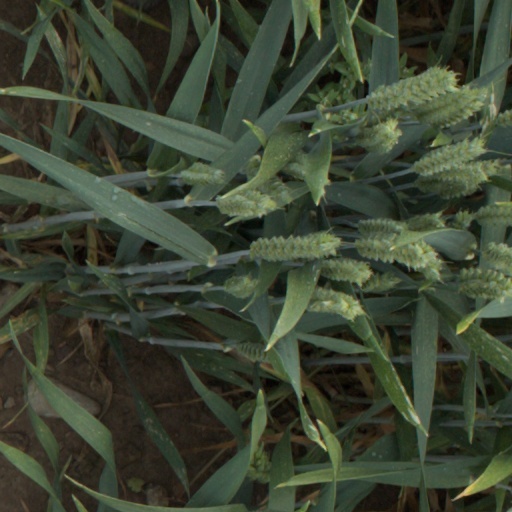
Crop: wheat